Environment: real
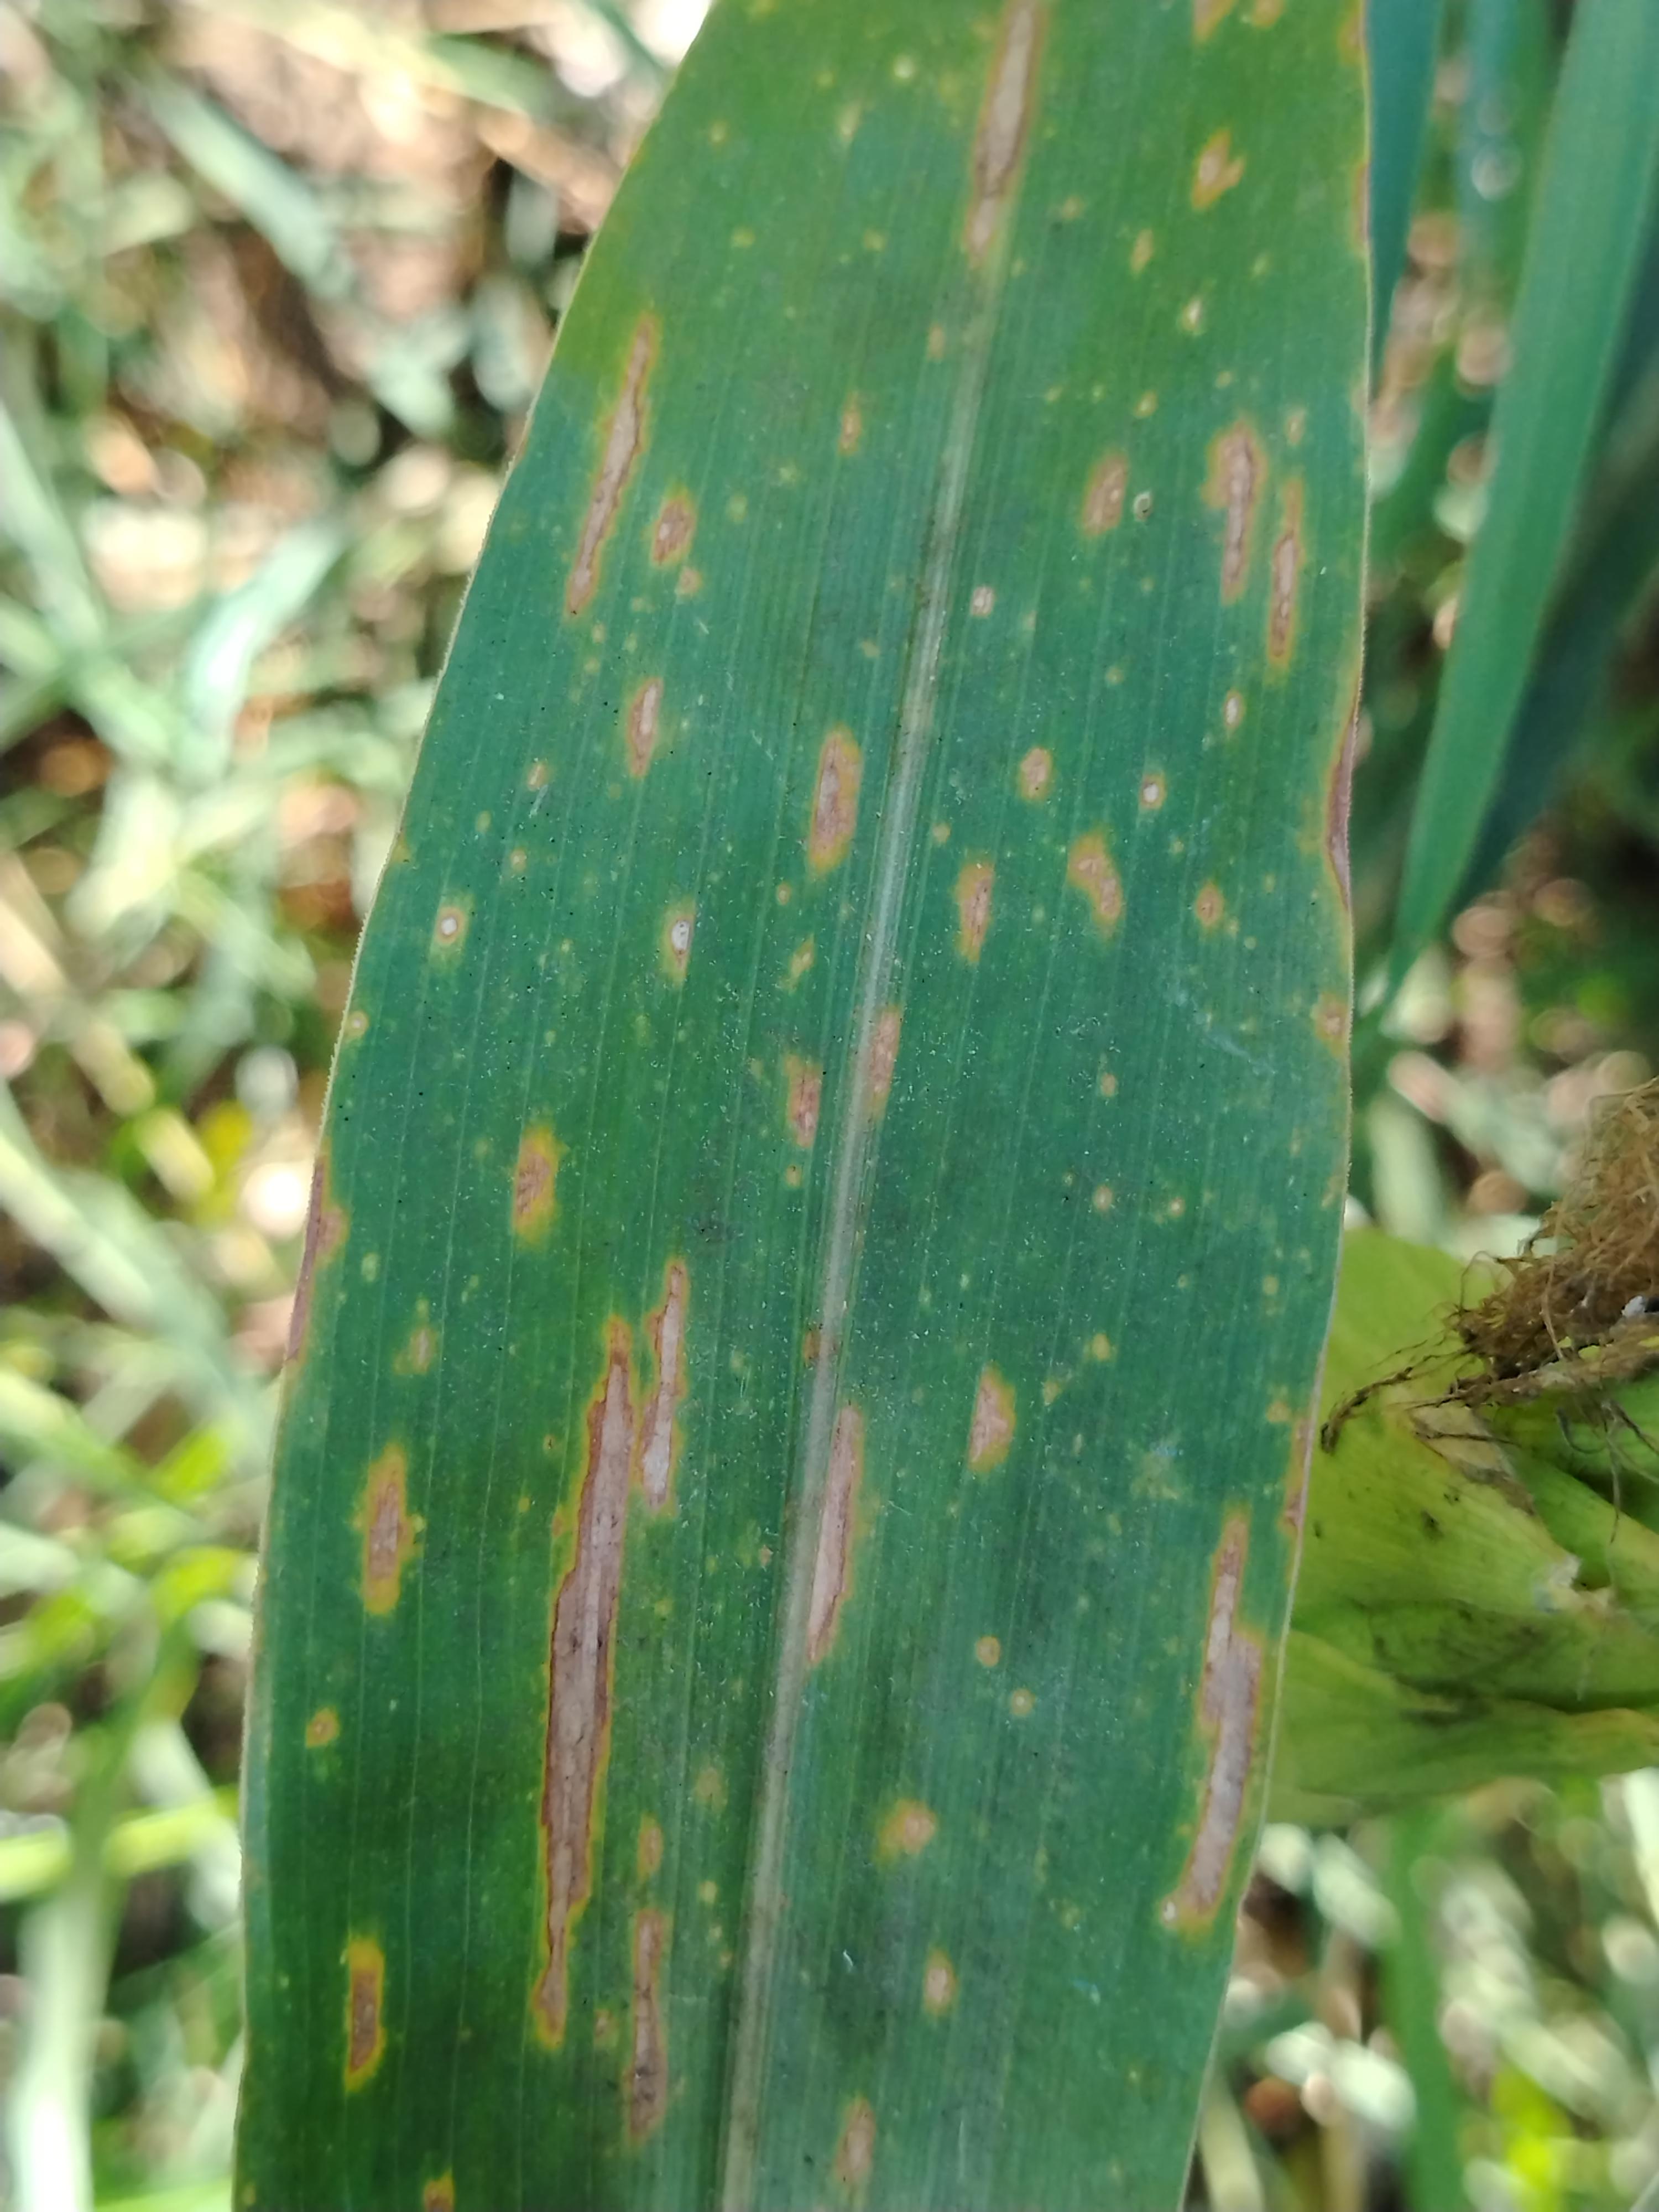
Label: gray_leaf_spot